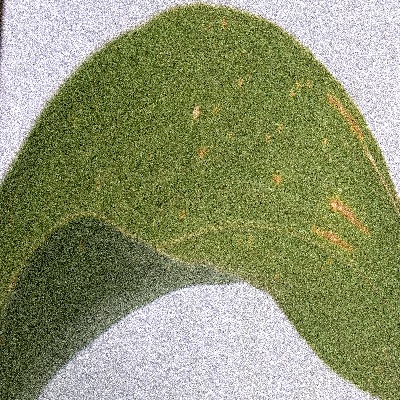
Label: Corn_(Maize)___Leaf_Spot